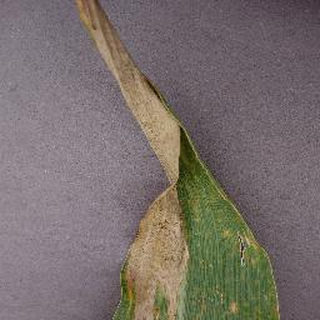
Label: corn_northern_leaf_blight